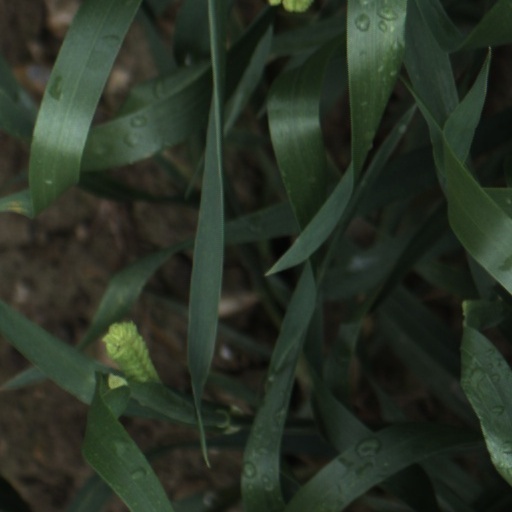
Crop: wheat